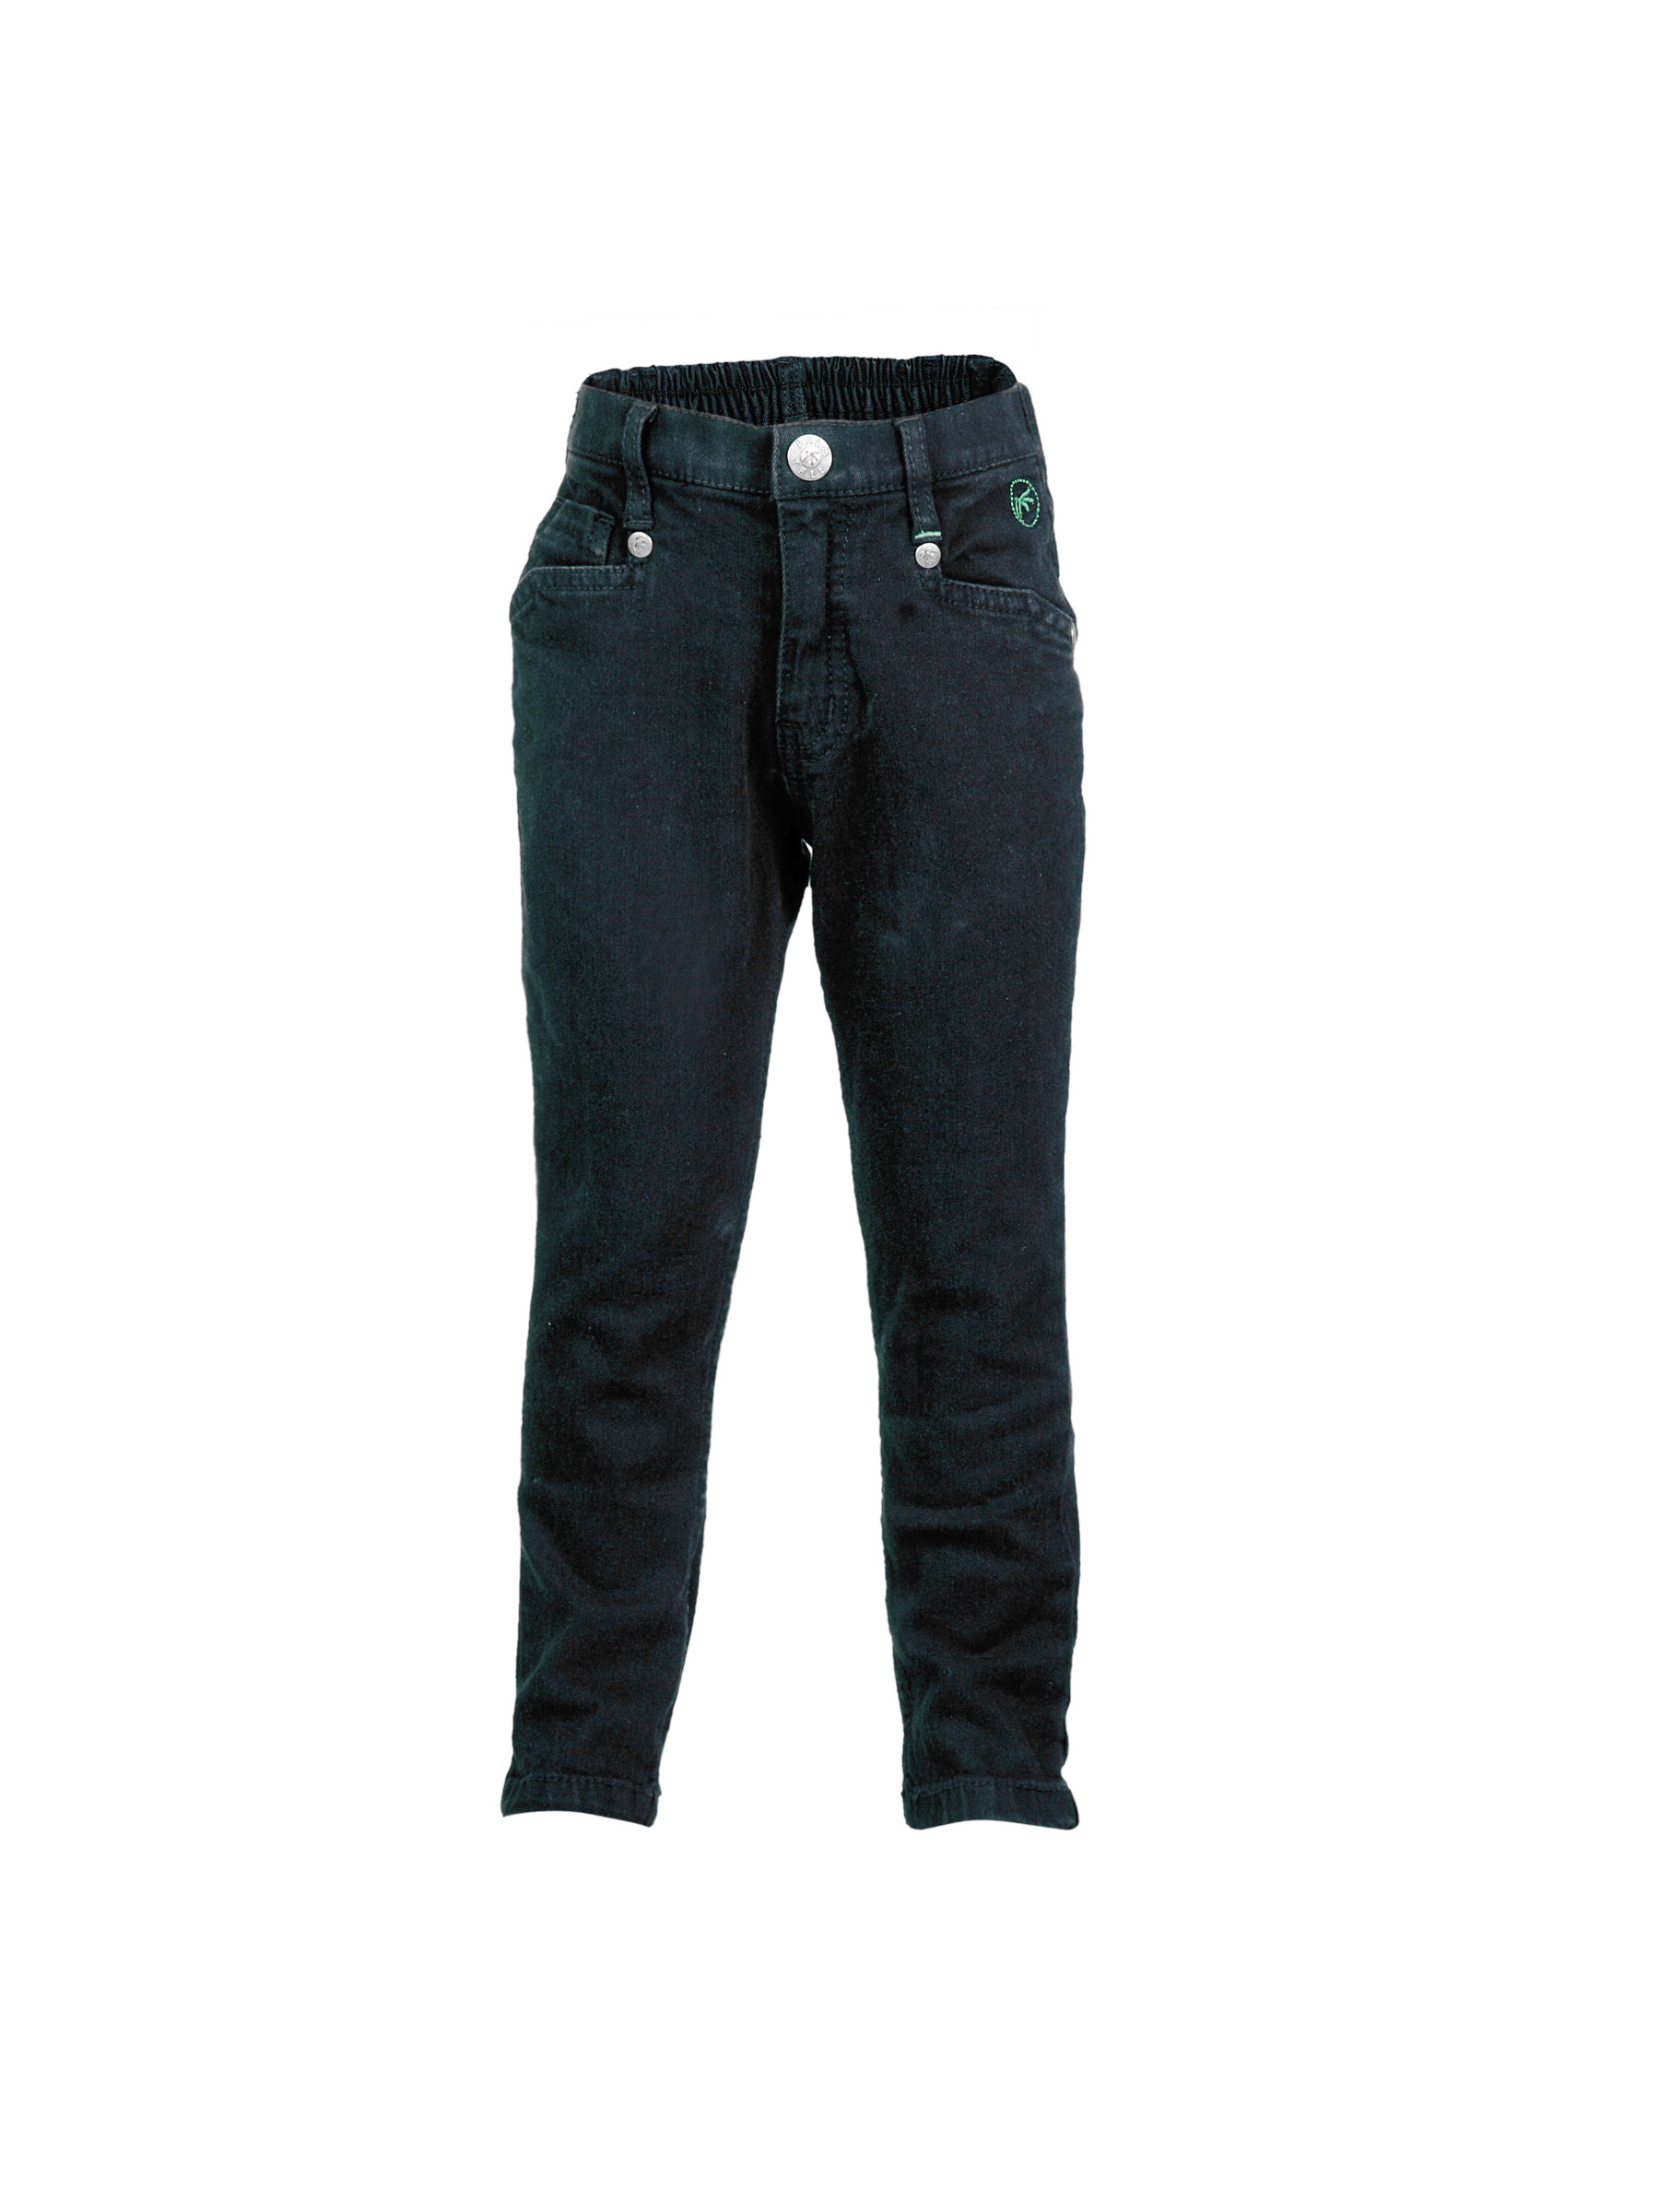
Gini and Jony Girls Woven Black Jeans
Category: Apparel / Bottomwear / Jeans
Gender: Girls
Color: Black
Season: Summer 2012
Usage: Casual